Russian cruiser Gromoboi

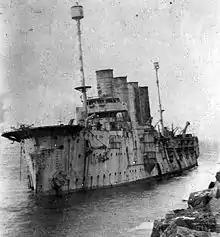
"Gromoboi" aground near Liepāja

"Gromoboi" returned to the Baltic Fleet after the war. There she was given a lengthy refit that was finished in 1911. Her engines and boilers were reconditioned, and her rear torpedo tubes were removed. The forward 15-inch torpedo tubes were replaced by tubes. Her foremast was removed and replaced by her mizzenmast; her mainmast was moved aft in place of the mizzenmast and searchlights were installed on a platform on each mast. A casemate with 3-inch sides and a 1-inch roof was built around the rear eight-inch guns and the rear six-inch guns were moved aft and protected by a casemate with two-inch sides and a roof. The thickness of the upper-deck casemates was increased to two inches. Armoured towers fore and aft were built for her rangefinders. Her light armament was reduced to four 75 mm and four 47 mm guns. Engine trials were conducted in late 1910 and were unsatisfactory as they were overheating while delivering only . The trials were run again on 27 July 1911 and were more satisfactory as they developed while "Gromoboi" reached .